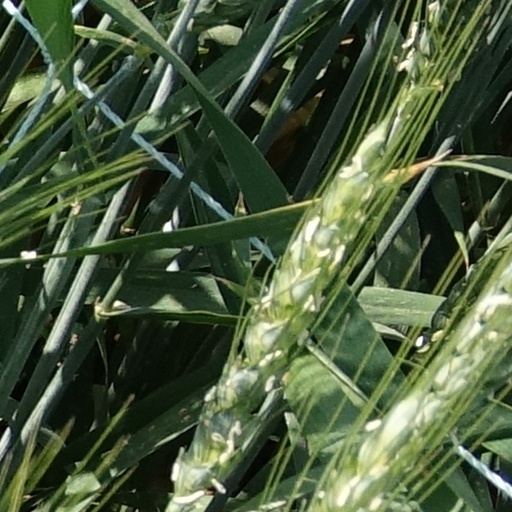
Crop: wheat